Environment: real
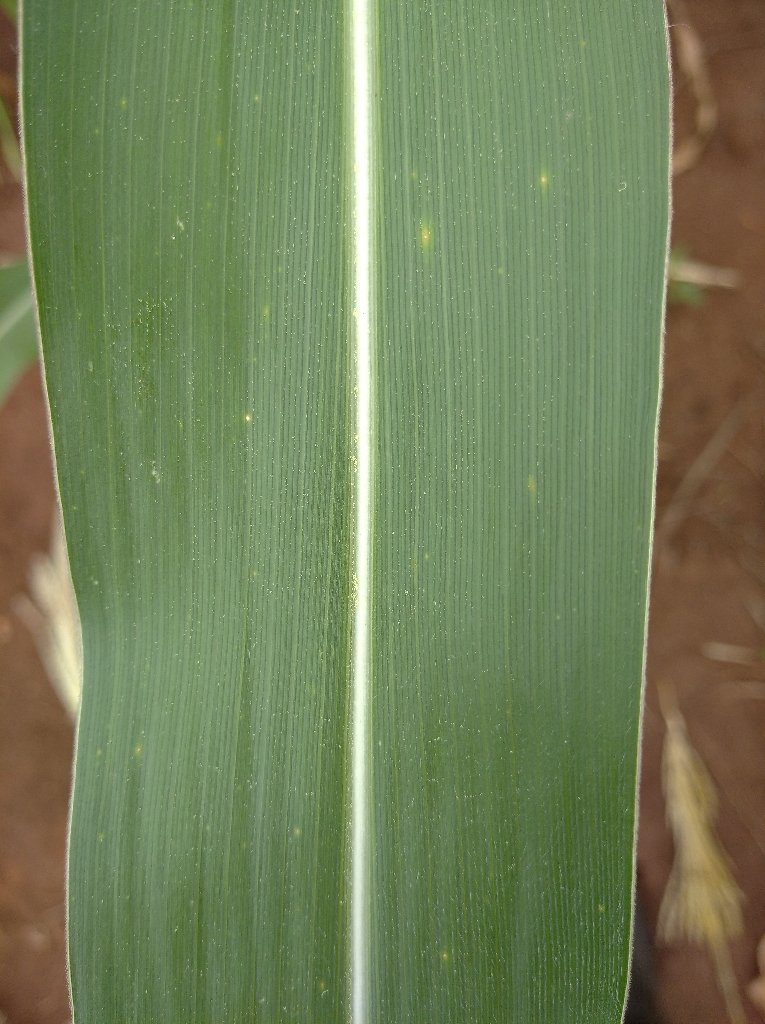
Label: healthy